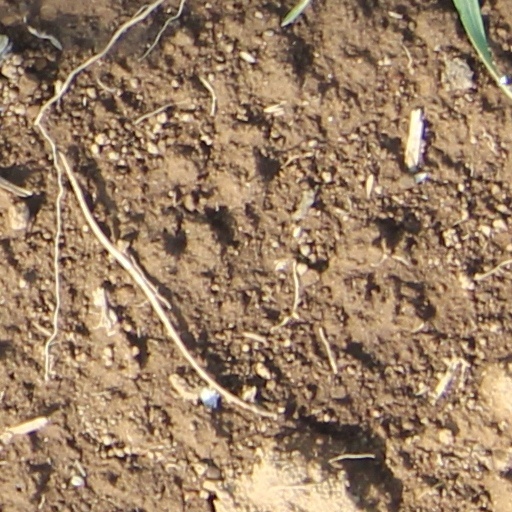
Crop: wheat